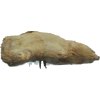
Label: ginger